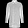
Label: Coat